Wolf Warrior 2

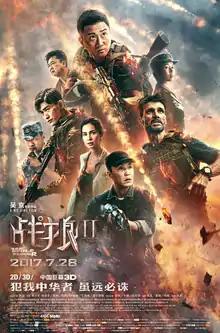
Theatrical release poster

Wolf Warrior 2 is a 2017 Chinese action film co-written, co-produced, and directed by Wu Jing, who also starred in the lead role. The film co-stars Celina Jade, Frank Grillo, Hans Zhang, and Wu Gang. The film is a sequel to 2015's "Wolf Warrior". It was released in China on 27 July 2017. The film tells a story of a loose cannon Chinese soldier named Leng Feng who takes on special missions around the world. In this sequel, he finds himself in an unnamed African country protecting medical aid workers from local rebels and vicious arms dealers.